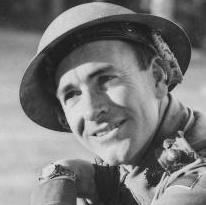
Age: 36